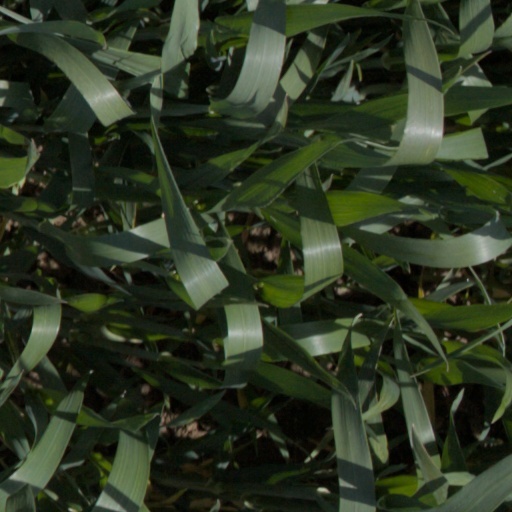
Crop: wheat